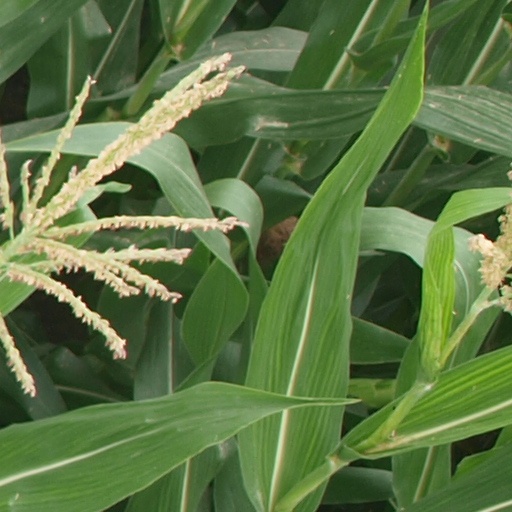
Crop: maize; corn